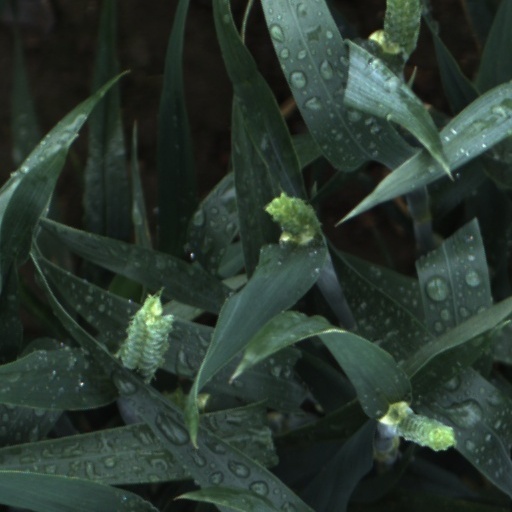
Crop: wheat